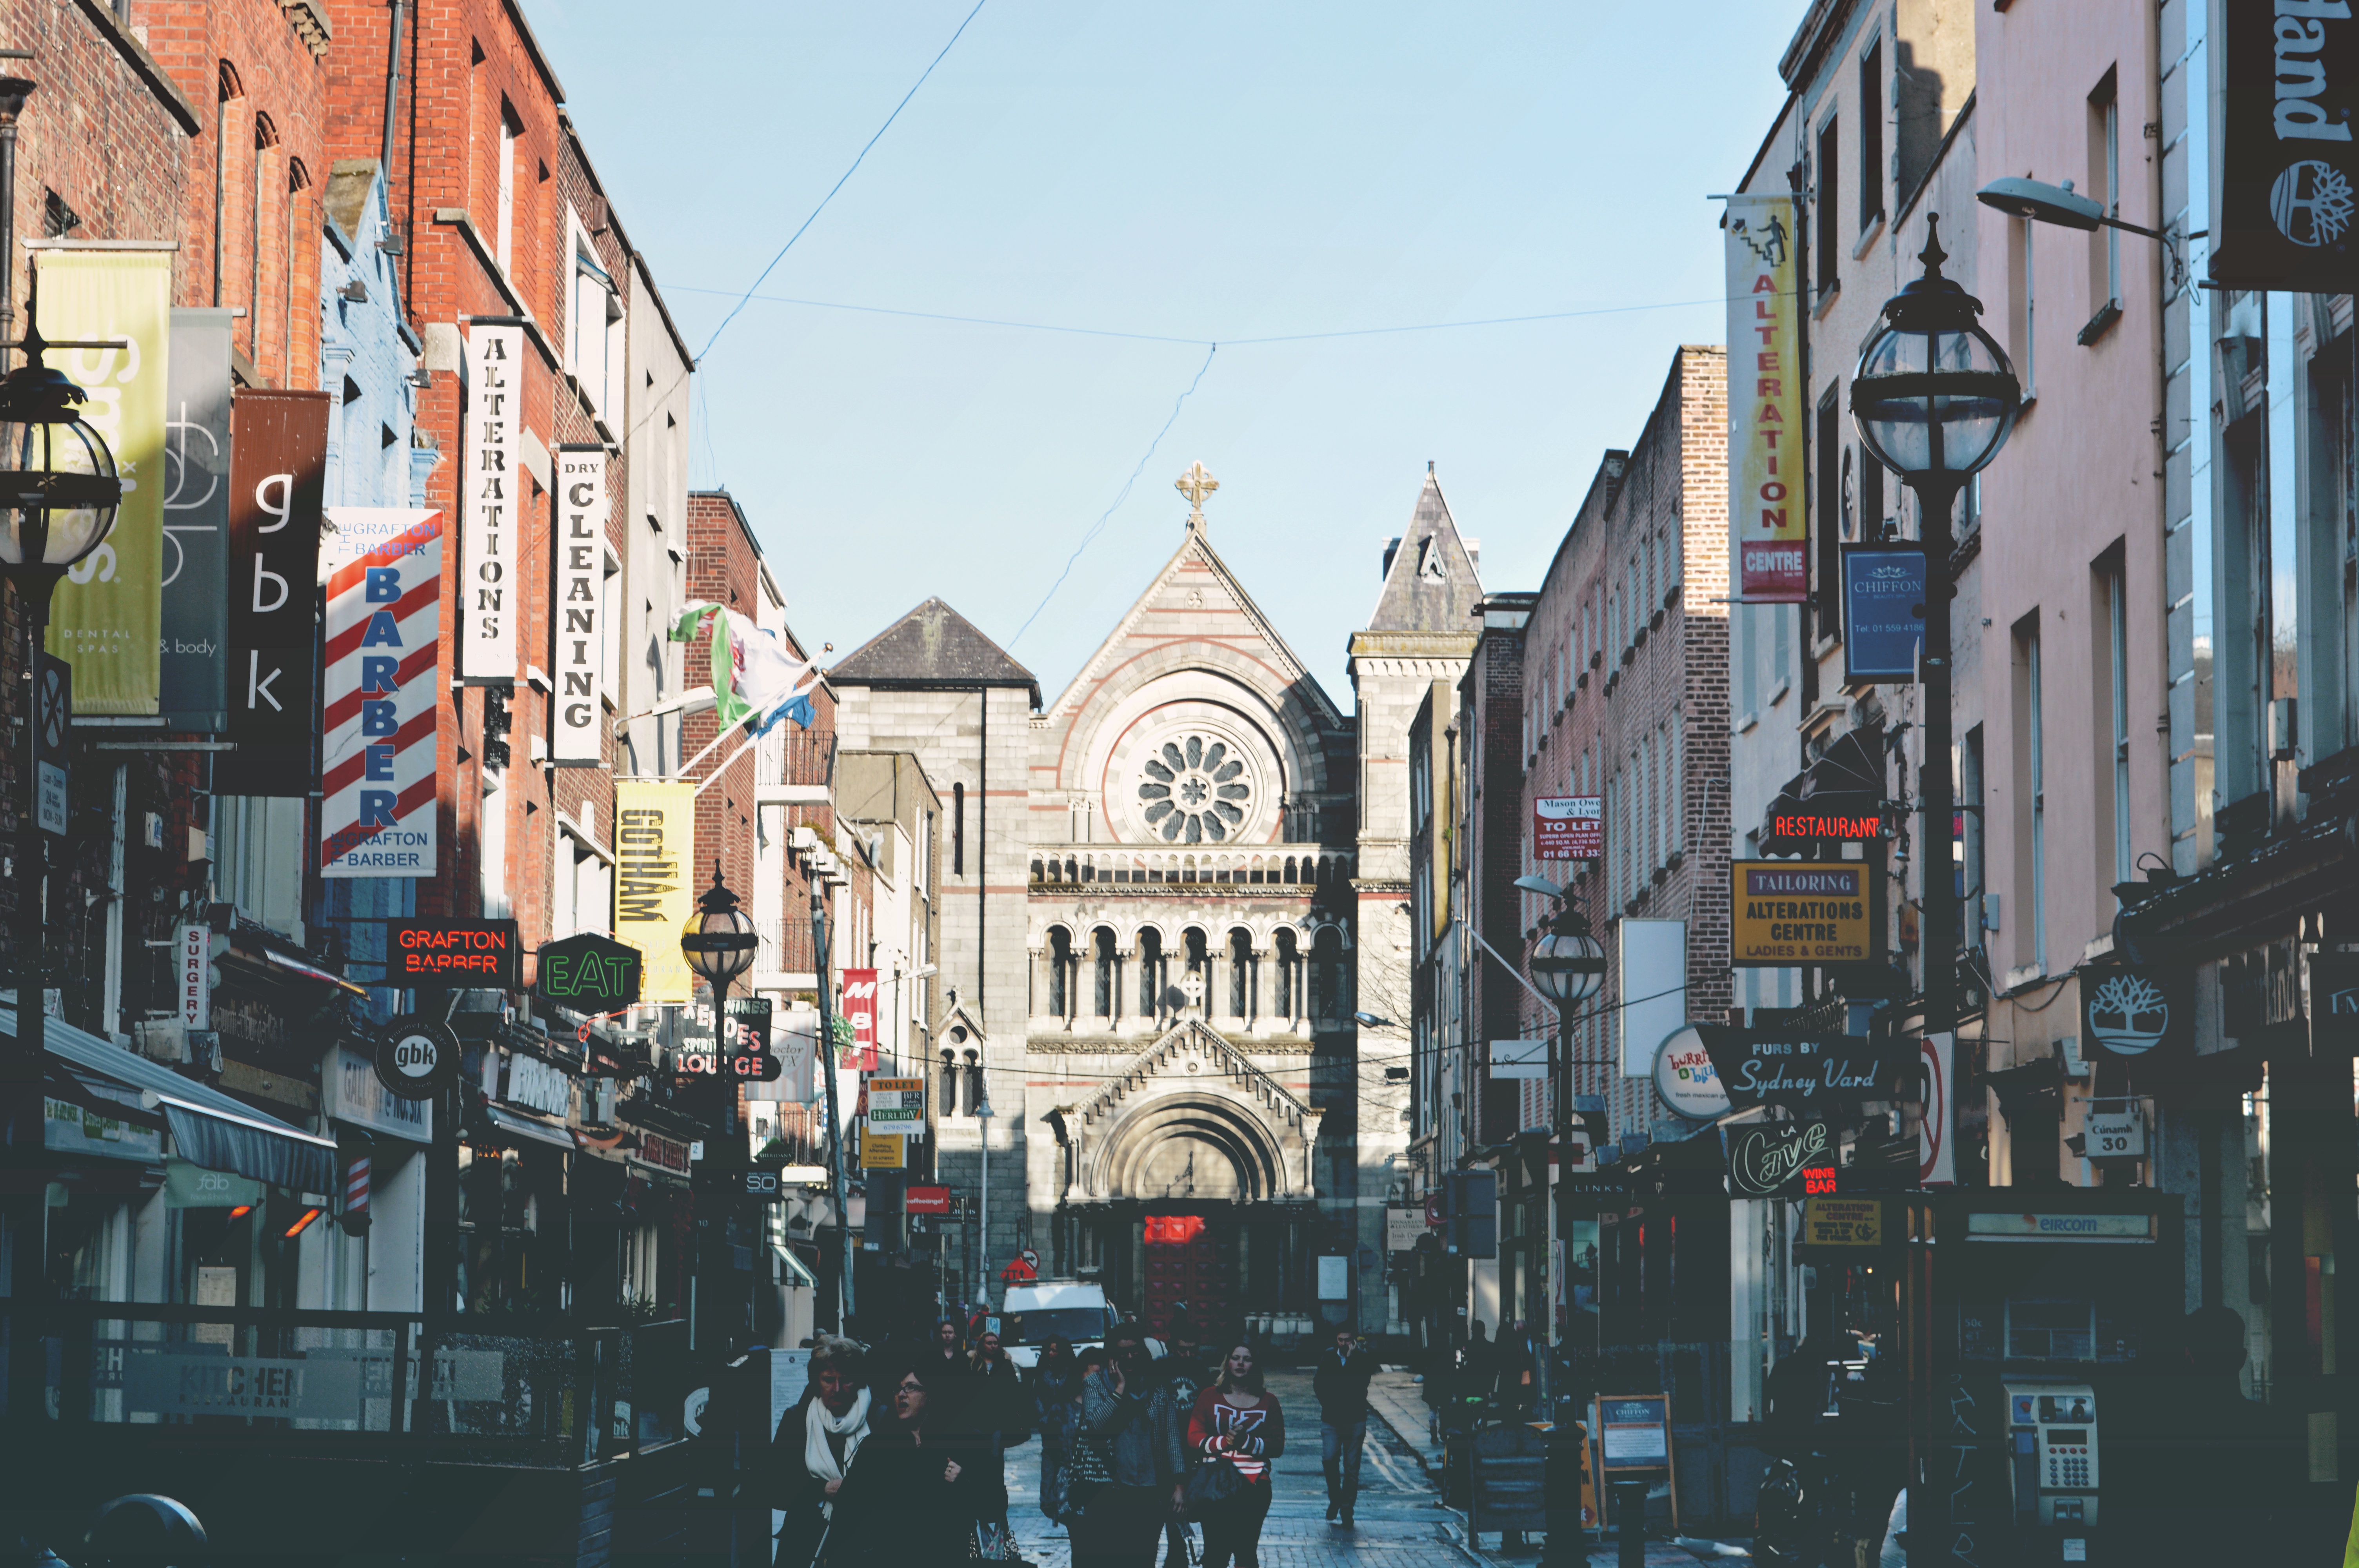
road, street, town, city, canal, cityscape, downtown, vehicle, facade, waterway, infrastructure, metropolis, neighbourhood, urban area, human settlement